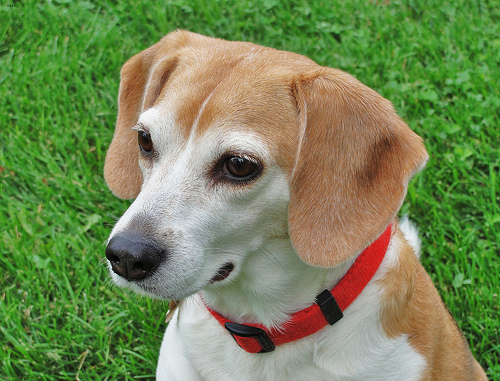
Breed: beagle